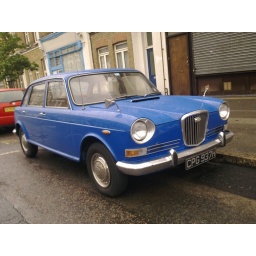
Very tidy Wolsey in Clapton on a wet Sunday morning. Taking standing in the middle of the road with my bike.